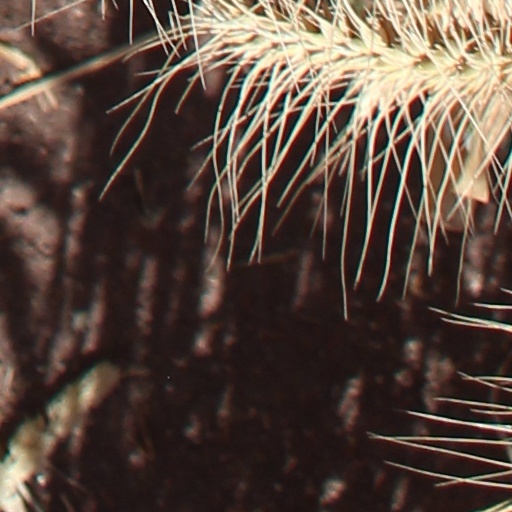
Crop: wheat